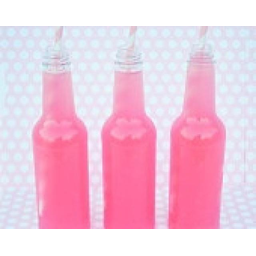
Label: bottles